History of the Romanian language

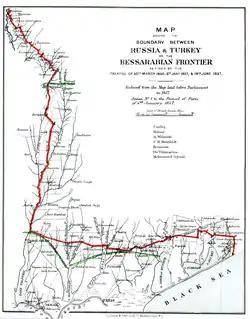
Map of the border between Moldavia/Romania and Russia, 1856-1878

The period starting from 1780, from the publishing of Elementa linguae daco-romanae sive valachicae is categorised as Modern Romanian, and is characterised by the translation, publishing and printing of books using both Cyrillic and Latin orthography, until the full implementation of the current Romanian alphabet in 1881, and by the influence of Latino-romance languages, in particular French, on the Romanian lexis. This influence, together with the adoption of the Latin script and the work of two schools of thought (Transylvanian School's Latin oriented approach and I.H. Rădulescu's Italian oriented) is the context in which the terms Re-Latinisation, Re-Romanization or Westernization are discussed. The Latin model was applied to French loanwords such as "objection" to "objecție", or doublets of Latin inherited words are popularised as in "dens/des", both from Latin "densus" - "dens" being a loanword from French, while "des", with similar meaning, is inherited from Latin.